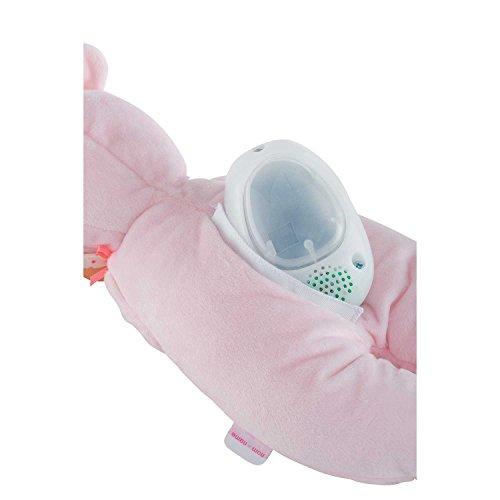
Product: Corolle Mon Doudou Babibear 2-in-1 Musical Baby Doll & Nightlight
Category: Toys & Games | Dolls & Accessories | Dolls
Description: The night-light soft body doll for falling gently asleep.
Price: $33.01
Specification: ProductDimensions:3.9x13.8x12inches|ItemWeight:9.9ounces|ShippingWeight:15.5ounces(Viewshippingratesandpolicies)|DomesticShipping:ItemcanbeshippedwithinU.S.|InternationalShipping:ThisitemcanbeshippedtoselectcountriesoutsideoftheU.S.LearnMore|ASIN:B01MSB731I|Itemmodelnumber:FBD09|Manufacturerrecommendedage:0-8years|Batteries:2AAbatteriesrequired.